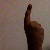
The image shows a hand gesture representing the number 1 in Indian Sign Language.